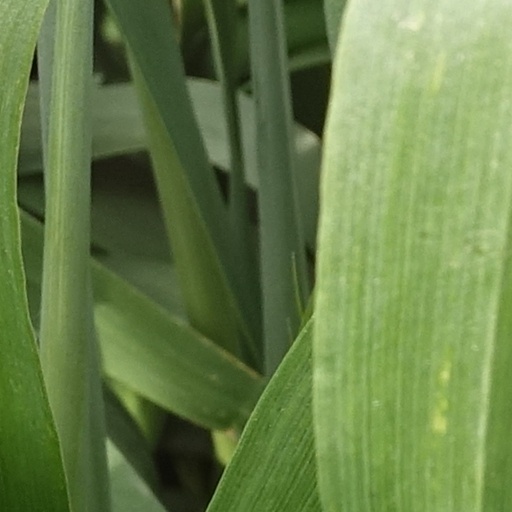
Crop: wheat